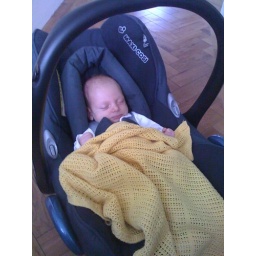
Tiny daniel in his car seat